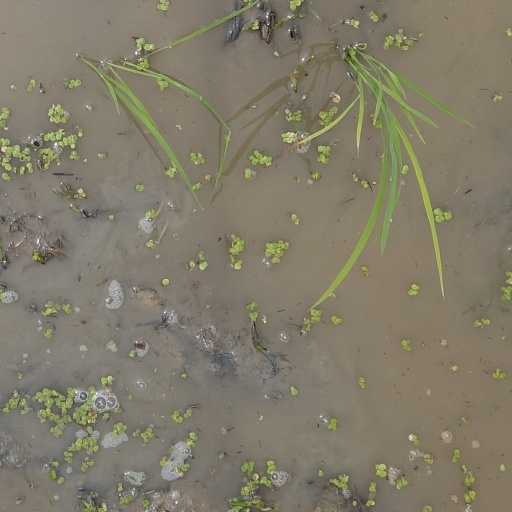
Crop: rice